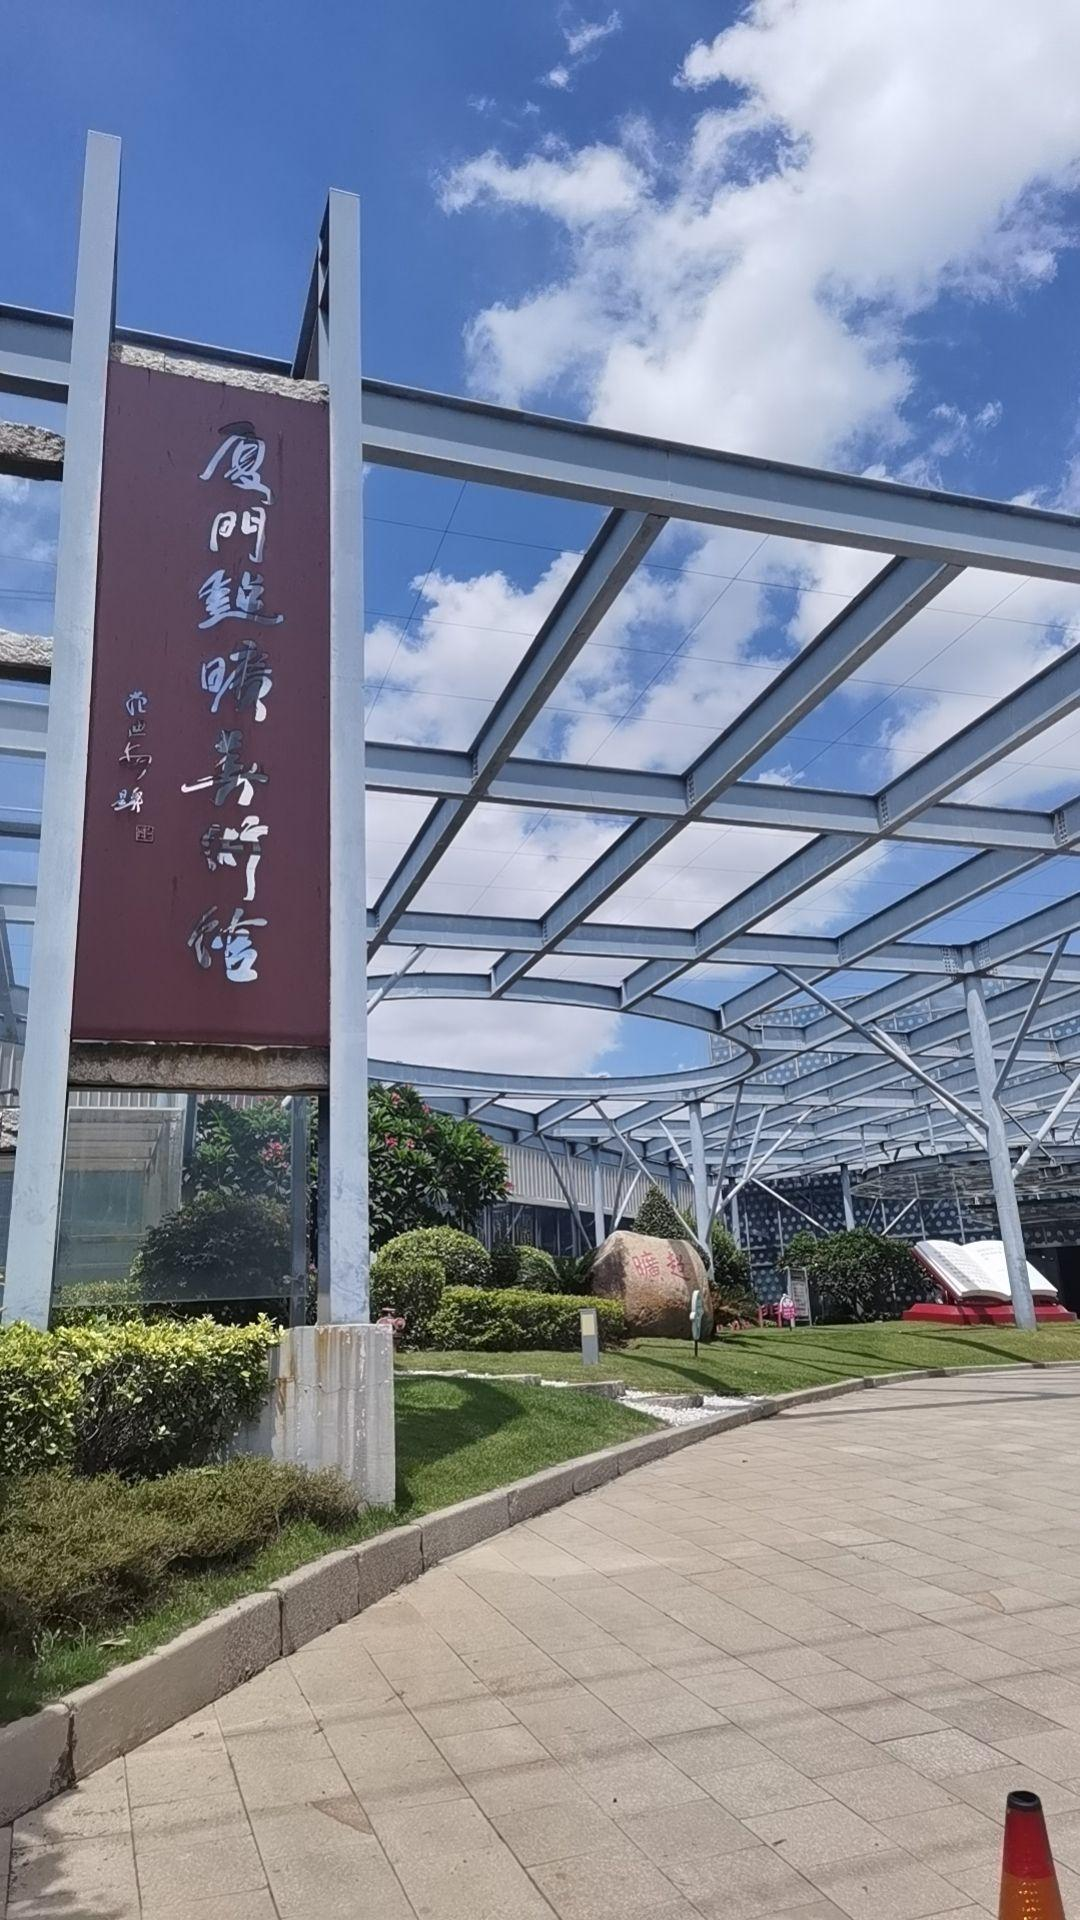
地标名称：厦门超旷美术馆
所在城市：厦门市·翔安区